ASN Co building

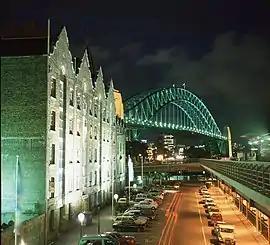
Relationship of the ASN Co building and Sydney Harbour Bridge, looking north, pictured at night in 1985. The Overseas Passenger Terminal is pictured at right.

The former ASN Co warehouse and office building was built in 1884. The site has a long history because of its prominent location in the Rocks area, situated on the edge of the Quay and adjacent to the various wharfs, within the main commercial maritime centre. It is associated with the famous early merchant, Robert Campbell. No later store of this construction type was built in the area.